Adriana Lima

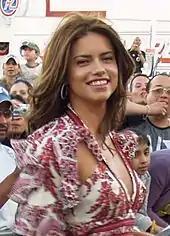
At the premiere of "Spider-Man 3" at the Tribeca Film Festival in Queens, New York City in 2007

Lima never thought about being a model, although she had won many beauty pageants in elementary school. However, a friend at school who wanted to enter a modeling contest and did not want to enter alone, so Lima entered with her. Both sent in pictures, and the contest sponsor soon asked Lima to come out for the competition. Soon after, at age 15, she entered and finished in first place in Ford's "Supermodel of Brazil" model search. She subsequently entered the 1996 Ford Models Supermodel of the World contest and finished in second place. A year later, Lima moved to New York City and signed with Elite Model Management.